Nasta Rojc

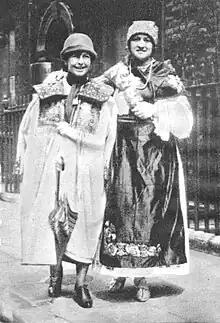
Rojc with opera singer in London, 1926

At the time, Rojc focused on both male and female nudes, painting such works as ("Bather from Behind in the Garden of Hietzing near Vienna", 1904–05), ("Women's Act of Prayer", 1907), , ("Act of Woman Kneeling", 1908) and portraits of friends including Tanne Hernes (1907), Zoe Borelli (1909). She painted numerous self-portraits and became interested in portraying images of the New Woman. Rojc's self-portraits rejected the ideas of traditional femininity, focusing instead on androgyny. They are characterized as having an unusual psychological depth, giving the viewer a sense of the subject's loneliness, seriousness, and secret inner life which was not open to anyone else. According to scholars Vladimir Bjeličić and Dragana Stojanović, her ("Self-Portrait with a Brush", 1910), is a challenge to the stereotype of "man-artist-genius", in which Rojc deliberately painted herself in a dark interior to convey her isolation, while holding the paintbrush in her left hand to confirm her non-conformity. She also painted herself dressed in men's clothing, in pieces like ("Self-Portrait in a Hunting Suit", 1912) and ("Me, the Fighter", 1914). Her initial landscapes presented a mix of neo-romantic and Symbolist painting styles, and were primarily panoramic images of Croatia, as in ("Traveler", 1911), ("Summer Storm", 1913), and ("Coast Near Novi", 1914). In this period, she also produced small etchings, typically focused on the theme of sorrow. These included ("Lighthouse Woman", 1907), ("Music, Agony and Bookplate of Nasta Rojc – Self-Actions in the Jaws of a Cat", 1908) and ("Embrace of Death", 1912)